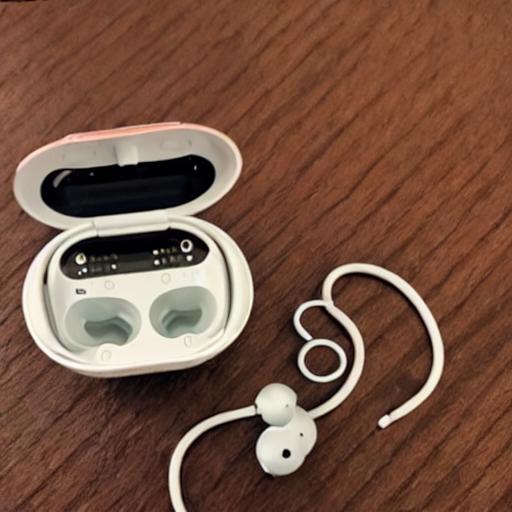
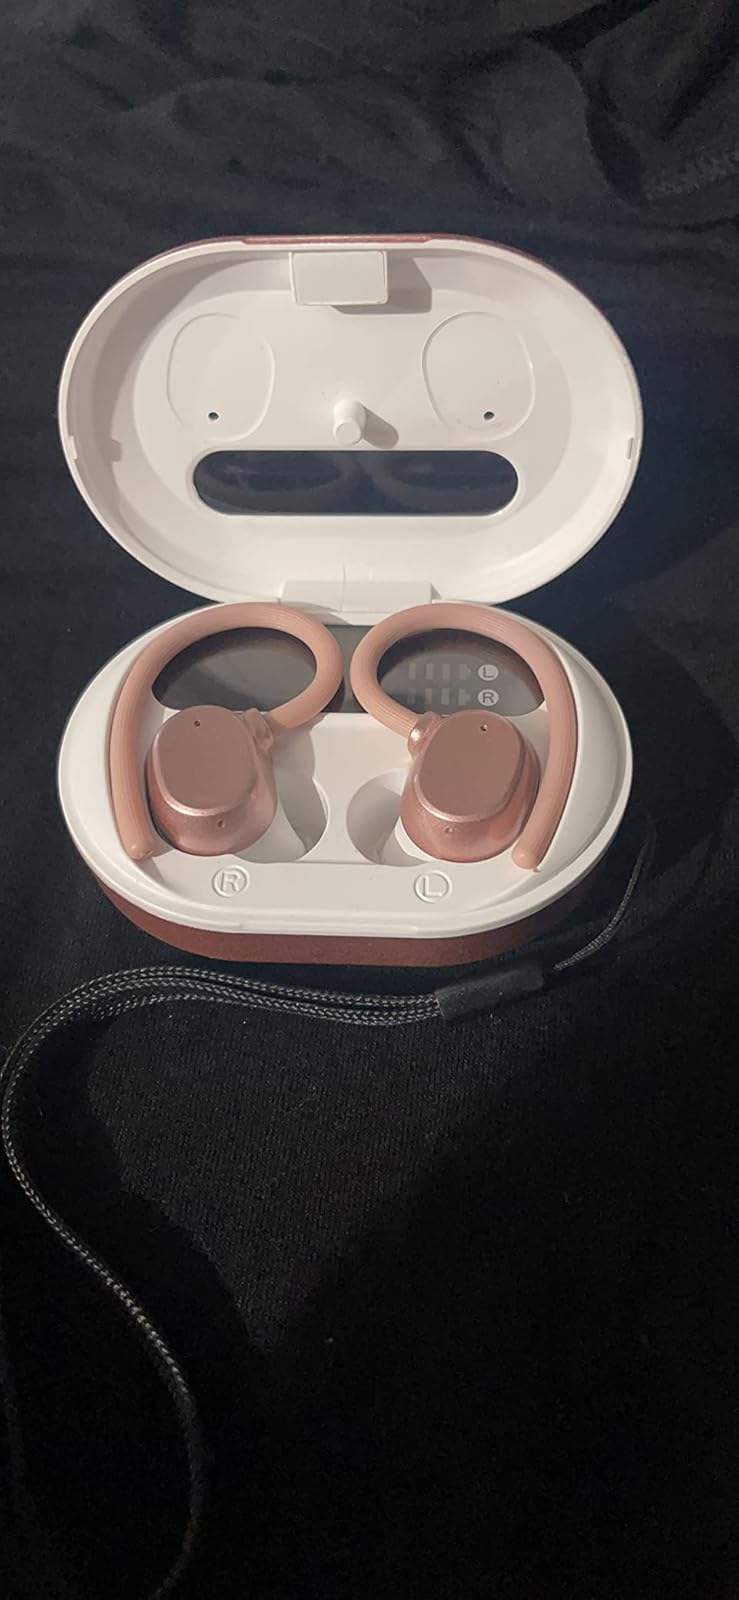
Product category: earbuds
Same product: no